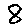
Label: 8